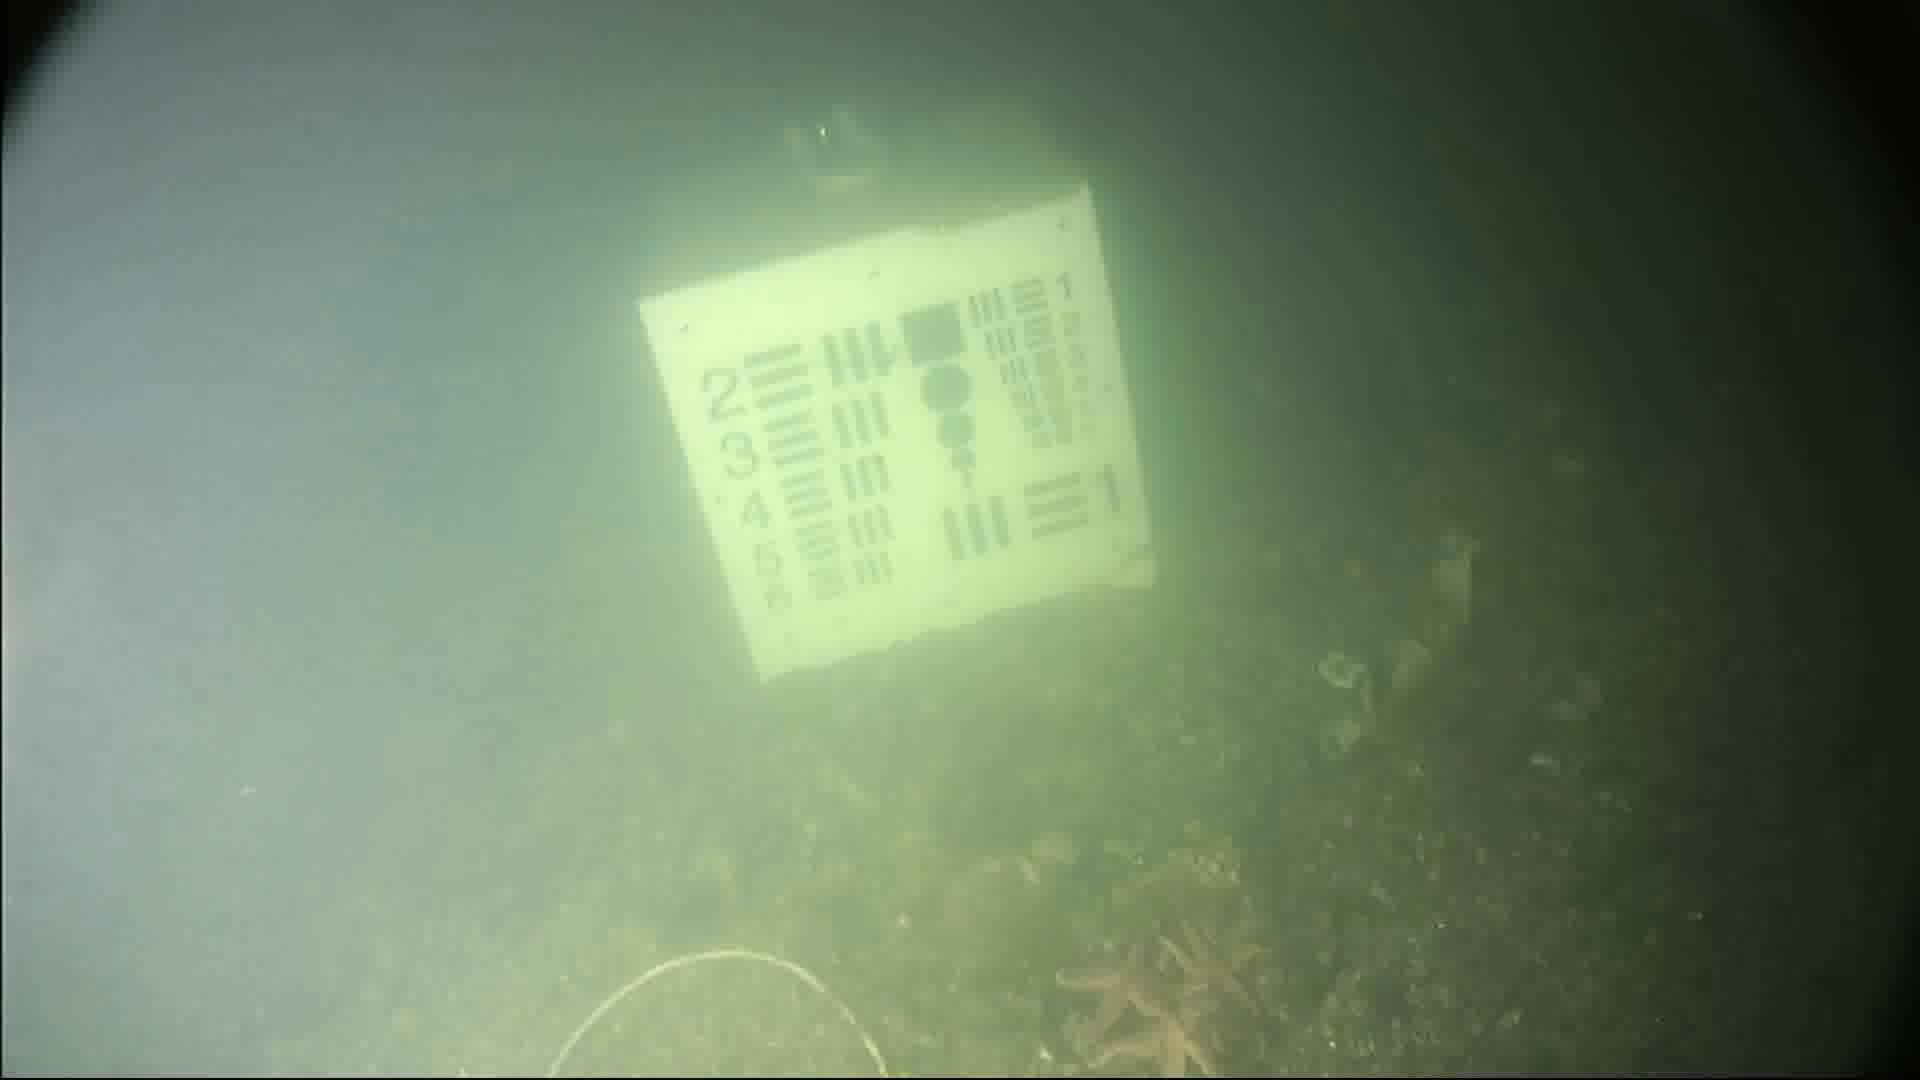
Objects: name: starfish
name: crab